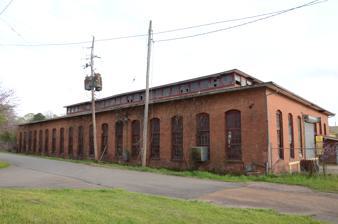
Building: DeQueen & Eastern Railroad Machine Shop
Country: United States of America
Year built: 1905
United States historic place DeQueen & Eastern Railroad Machine Shop U.S. National Register of Historic Places Location in Arkansas Show map of Arkansas Location in United States Show map of the United States Location Northwestern edge of DeQueen and Eastern RR yard, adjacent to AR 329, De Queen, Arkansas Coordinates 34°2′8″N 94°19′59″W / 34.03556°N 94.33306°W / 34.03556; -94.33306 Area less than one acre Built 1905 ( 1905 ) Architectural style Italianate MPS Railroad Era Resources of Southwest Arkansas MPS NRHP reference No. 96000643 Added to NRHP June 20, 1996 The DeQueen & Eastern Railroad Machine Shop is an historic railroad maintenance shop in De Queen, Arkansas .  It is located on the northwest corner of the railyard of the De Queen and Eastern Railroad , near the corner of South Hughes Street and East Lockesburg Avenue.  It is a tall and long single-story brick structure, with a monitor roof and modest Italianate styling.  Built c. 1905, it is one of the oldest surviving buildings built by this particular railroad company, and is the only known period railroad shop building in the region. The building was listed on the National Register of Historic Places in 1996. See also National Register of Historic Places listings in Sevier County, Arkansas References